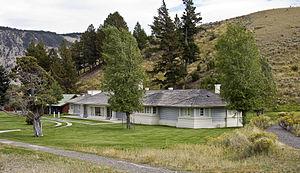
Executive House, également connue sous le nom de «Child Residence» à Mammoth Hot Springs, dans le parc national de Yellowstone, dans le Wyoming, aux États-Unis.
La H.W. Child House – aussi appelée Child Residence ou Executive House – est une maison américaine à Mammoth, dans le comté de Park, dans le Wyoming. Protégée au sein du parc national de Yellowstone, cette bâtisse dessinée par Robert Reamer dans le style Prairie School a été construite en 1907 pour Harry W. Child. C'est une propriété contributrice au district historique de Mammoth Hot Springs, un district historique inscrit au Registre national des lieux historiques depuis le 20 mars 2002.